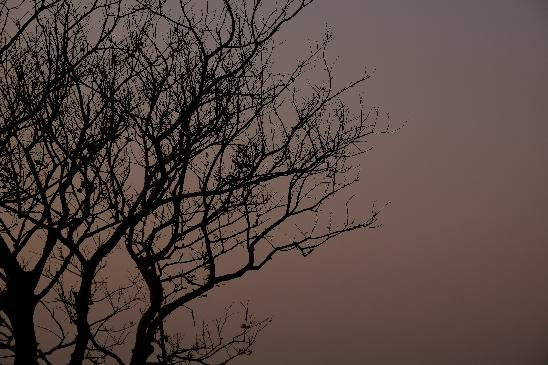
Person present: No